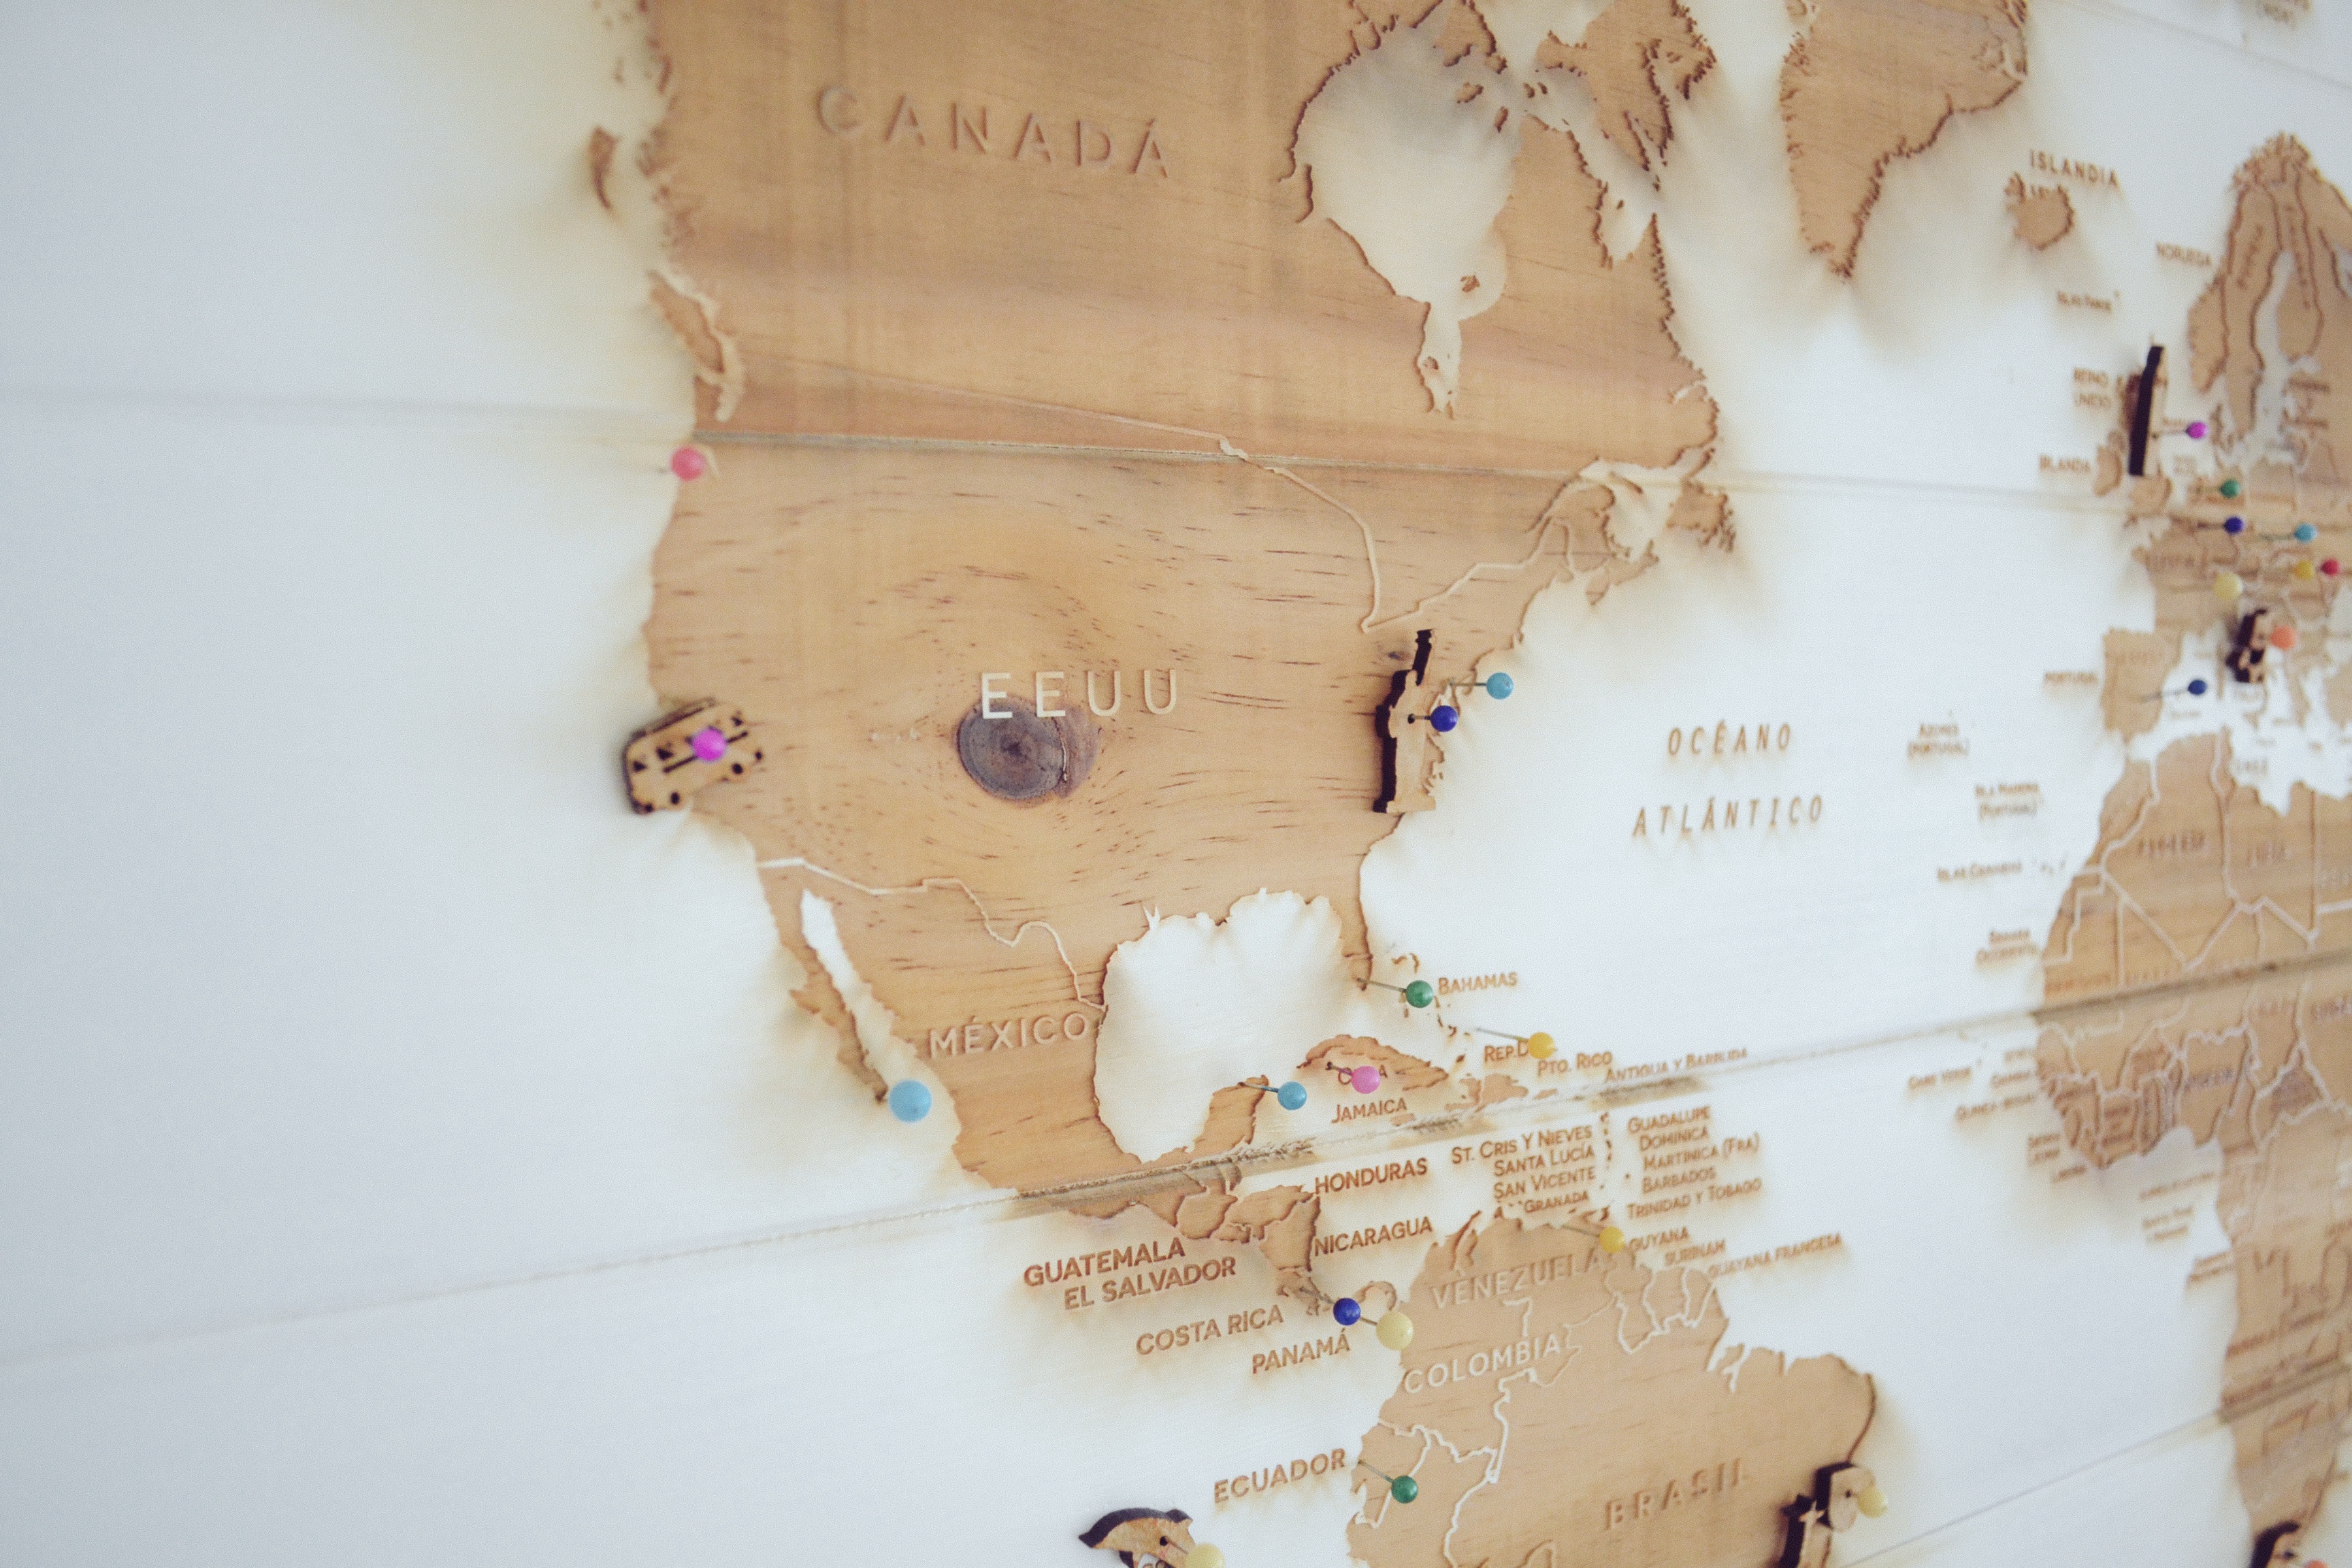
wood, wall, color, material, art, sketch, drawing